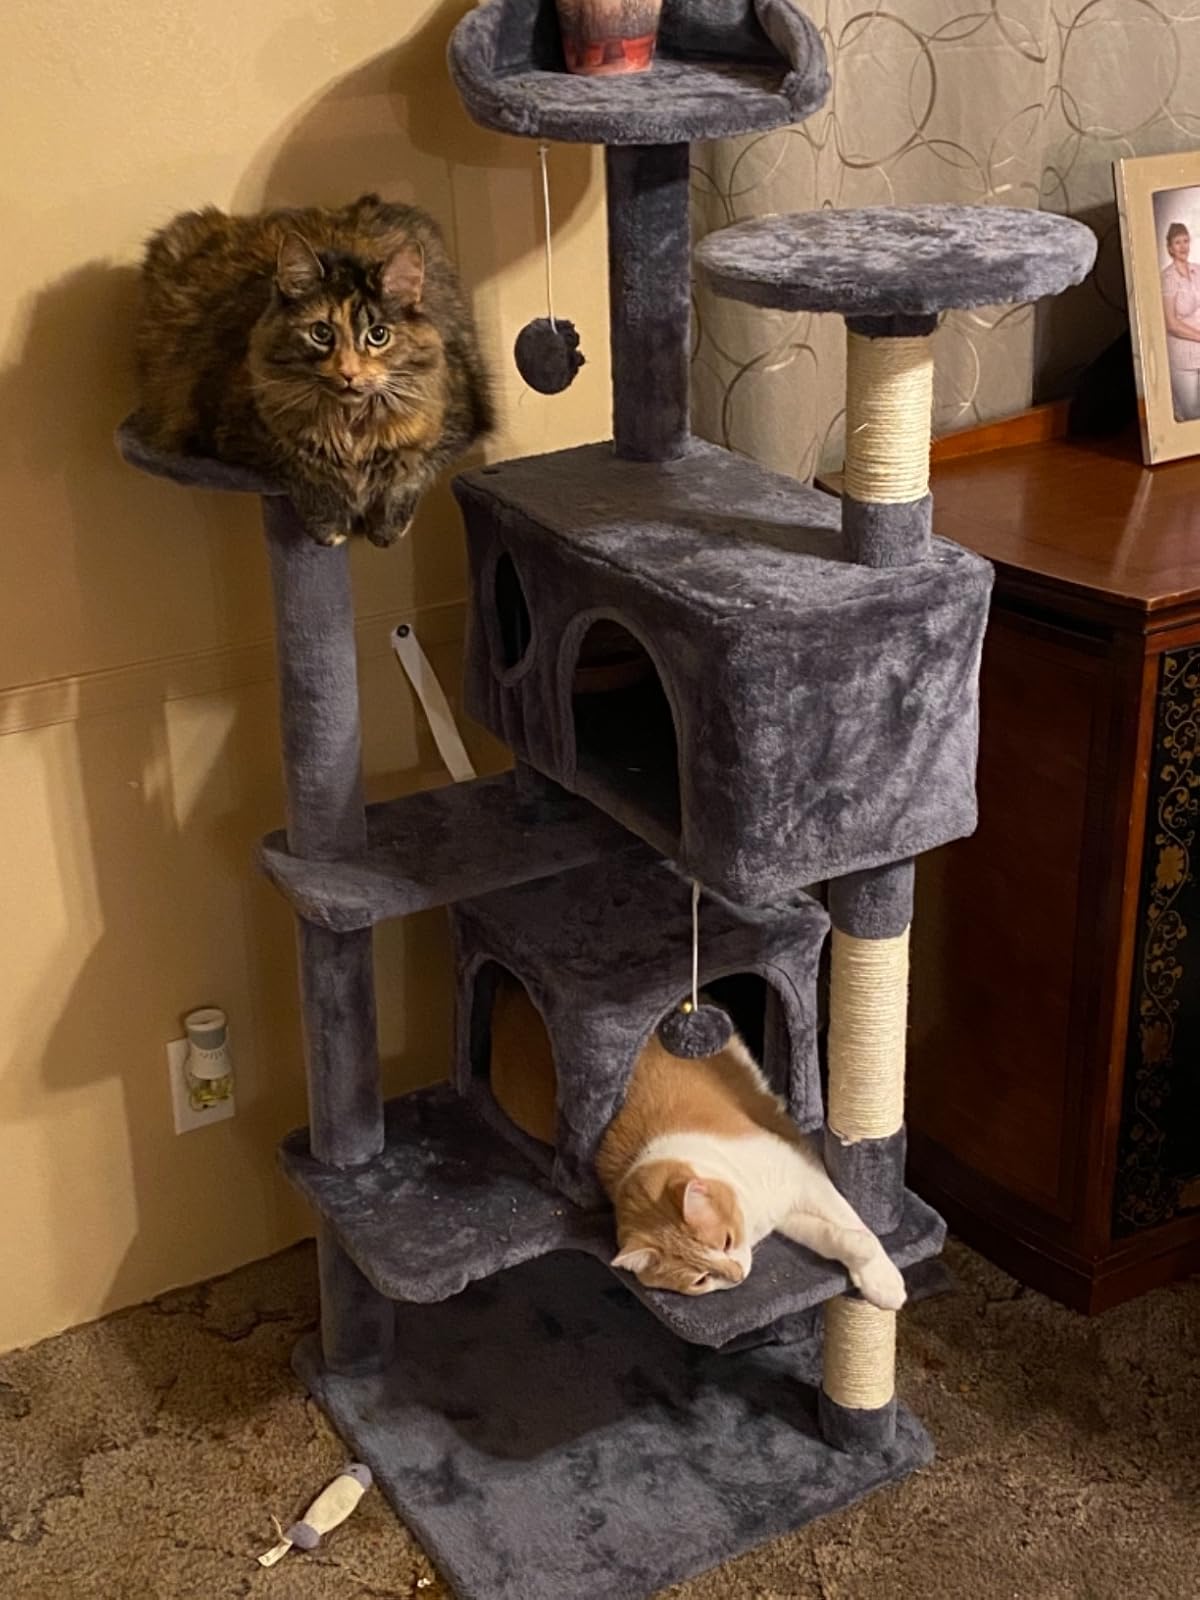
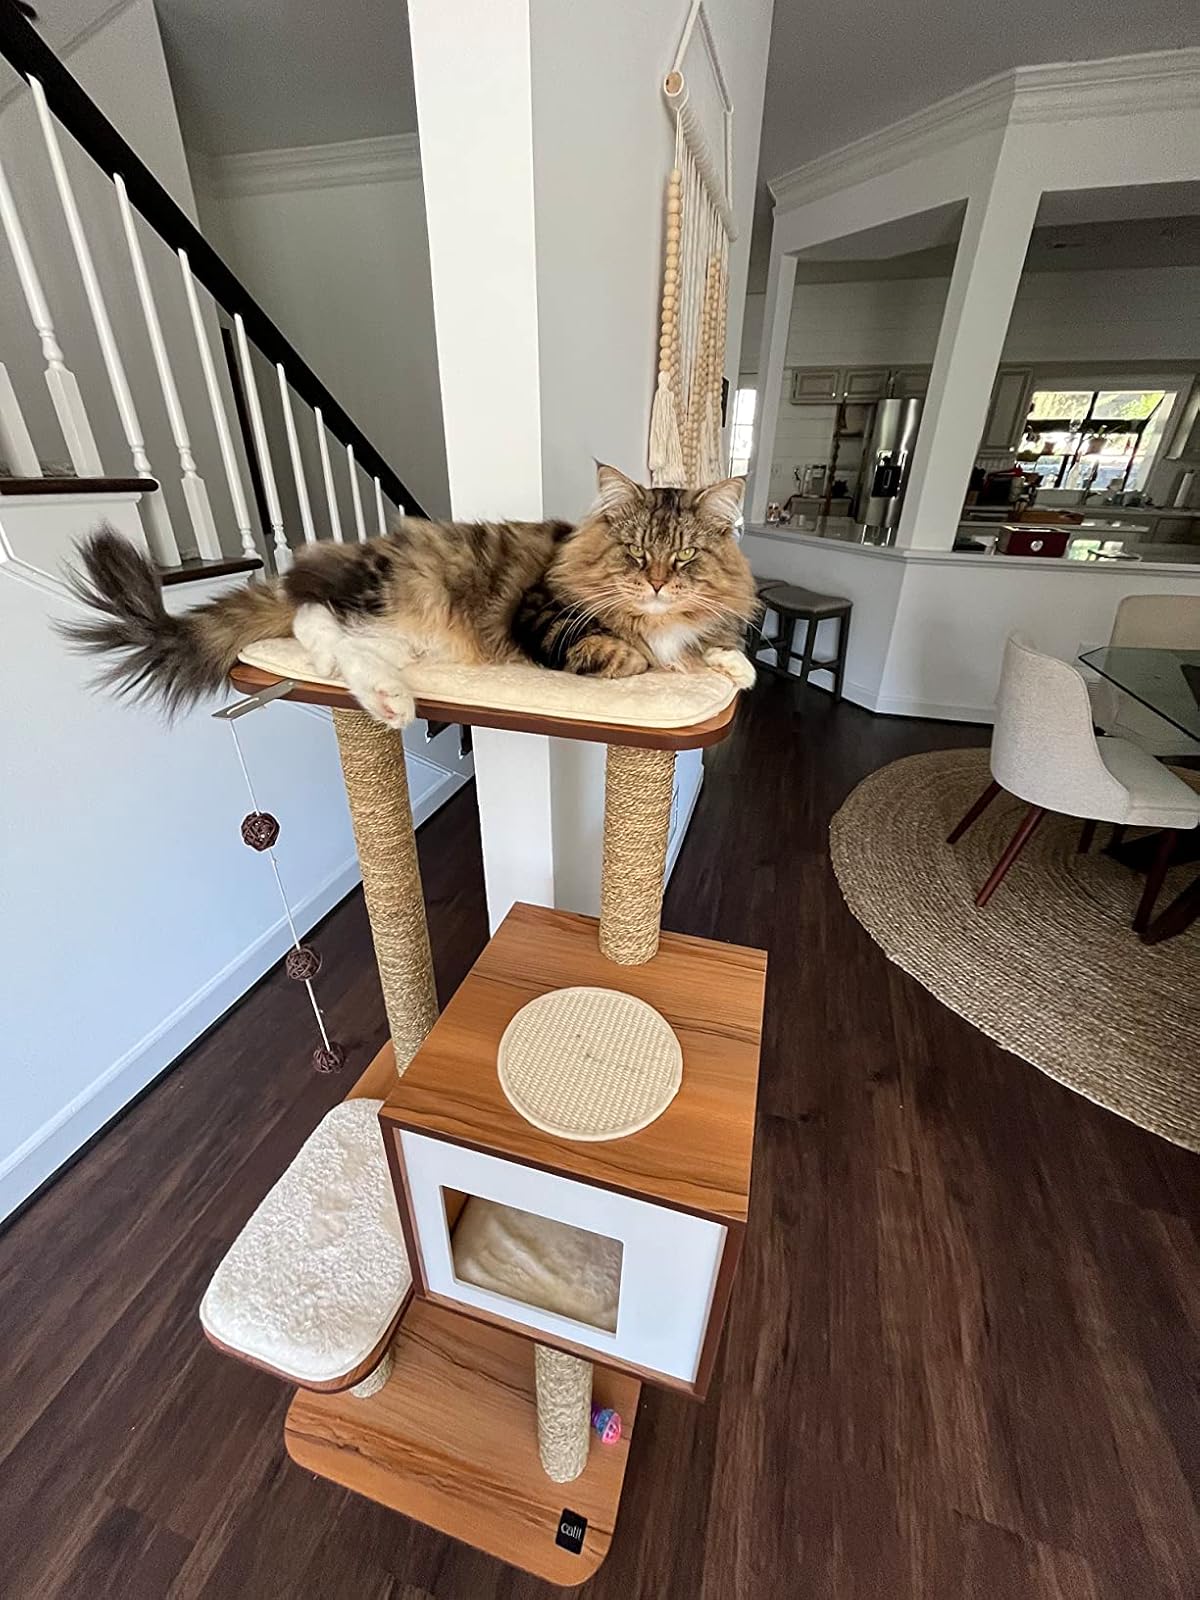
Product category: items_cat tree
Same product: no